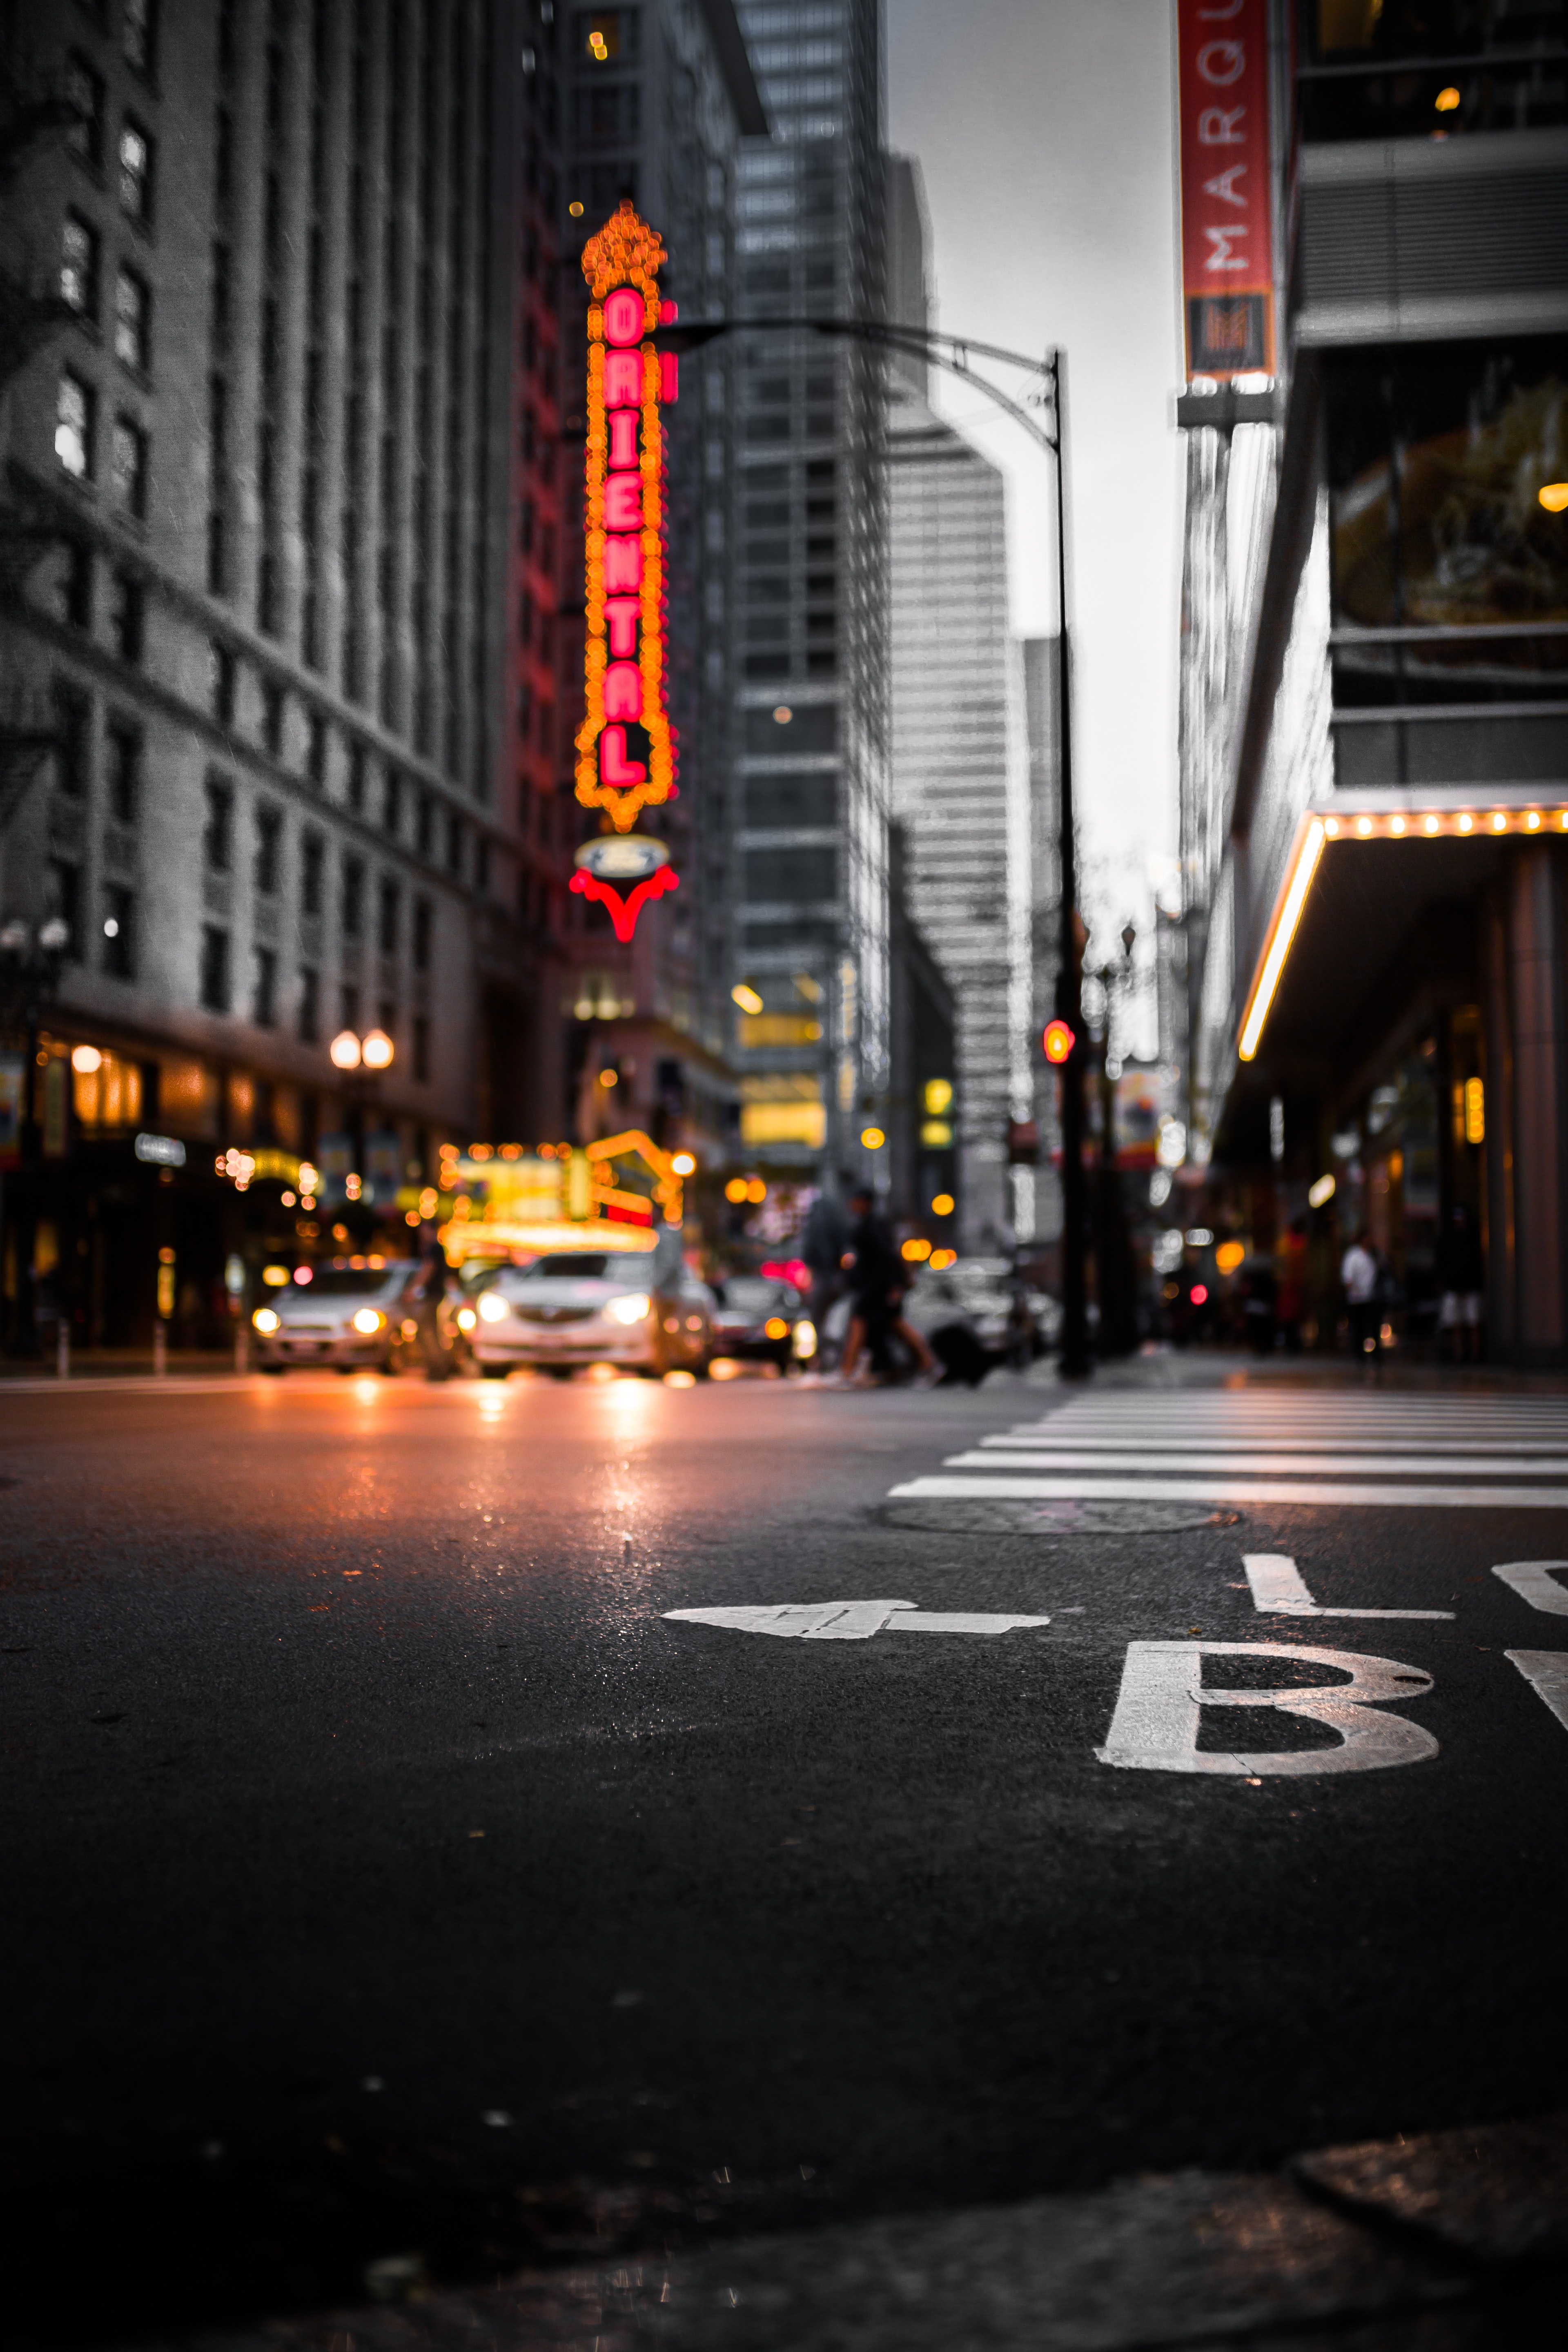
metropolitan area, urban area, metropolis, city, red, night, yellow, street, light, human settlement, snapshot, downtown, architecture, town, skyscraper, road, pedestrian crossing, infrastructure, building, pedestrian, photography, cityscape, taxi, lane, traffic light, tower block, road surface, traffic, nonbuilding structure, evening